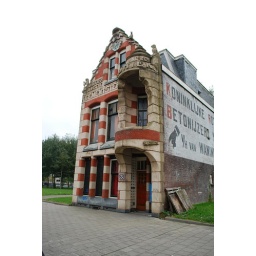
Reclame in cement en muurreclame op de tot monument verklaarde vestiging van de Rotterdamsche Cementsteenfabriek van Waning aan de Nijverheidstraat in Rotterdam